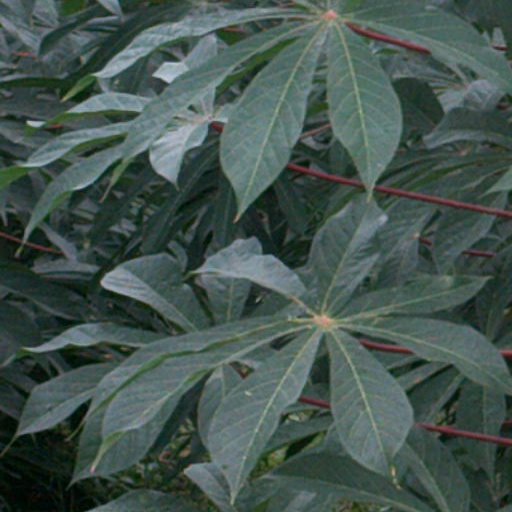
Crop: cassava